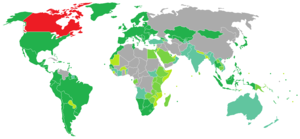
Nécessités de visas pour les citoyens canadiens
La citoyenneté canadienne, également désignée comme la nationalité canadienne, est un statut juridique conférant à une personne physique des droits et des responsabilités particuliers au Canada. Sa création en 1947, avec l’entrée en vigueur de la première Loi sur la citoyenneté canadienne, est un jalon important du processus d’indépendance du Canada par rapport au Royaume-Uni. La nationalité canadienne est désormais régie par la Loi sur la citoyenneté de 1977, qui a subi plusieurs amendements importants depuis son entrée en vigueur. Les tribunaux fédéraux ont également contribué, par leur jurisprudence, à préciser la définition légale de la citoyenneté canadienne.
Le passeport canadien est un document officiel délivré aux citoyens du Canada afin de faciliter les voyages internationaux. Le passeport canadien autorise son possesseur à se déplacer à l'étranger, en accord avec les exigences de visas. Il facilite en outre, lorsque cela est nécessaire, les procédures d'assistance consulaire fournies par les fonctionnaires canadiens en poste à l'étranger. Le passeport canadien permet également de prouver son identité et sa citoyenneté canadienne.